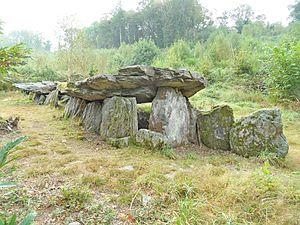
Allée couverte de Loch-ar-Ronfl This building is classé au titre des Monuments Historiques. It is indexed in the Base Mérimée, a database of architectural heritage maintained by the French Ministry of Culture,
Gouézec [gwezɛk] est une commune du département du Finistère, dans la région Bretagne, en France.
Cet article présente une liste de sites mégalithiques du Finistère, en France.
Cet article recense une partie des monuments historiques du Finistère, en France.